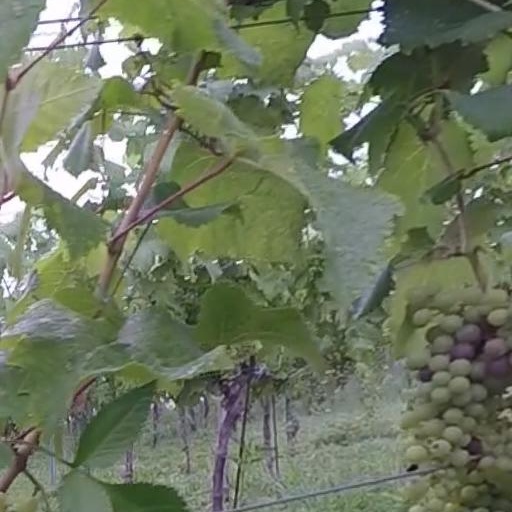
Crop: grape